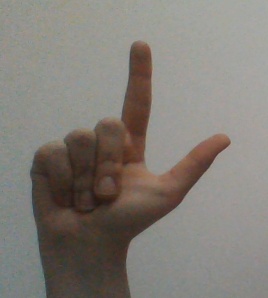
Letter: laam